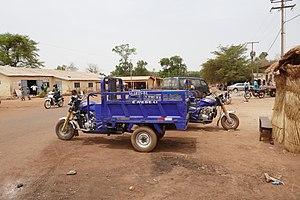
Véhicules à Tanguieta (Bénin).
Cloboto désigne dans le français populaire béninois, tout véhicule tricycle qui sert de moyen de transport. C'est un intermédiaire entre une moto et un véhicule souvent adopté par certains béninois pour diverses raisons.